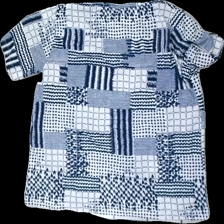
View: back
Type: T-shirt
Category: Ladies
Brand: Missing
Colors: Blue, White
Material: 1005 polyester
Pattern: Other
Cut: Regular
Season: All
Damage location: bottom center
Damage 2 location: middle left
Damage 3 location: bottom right
Price range: <50
Recommended usage: Export
Description: t-shirt med stora rutor med olika mösnter i varje ruta, mycket nopprig